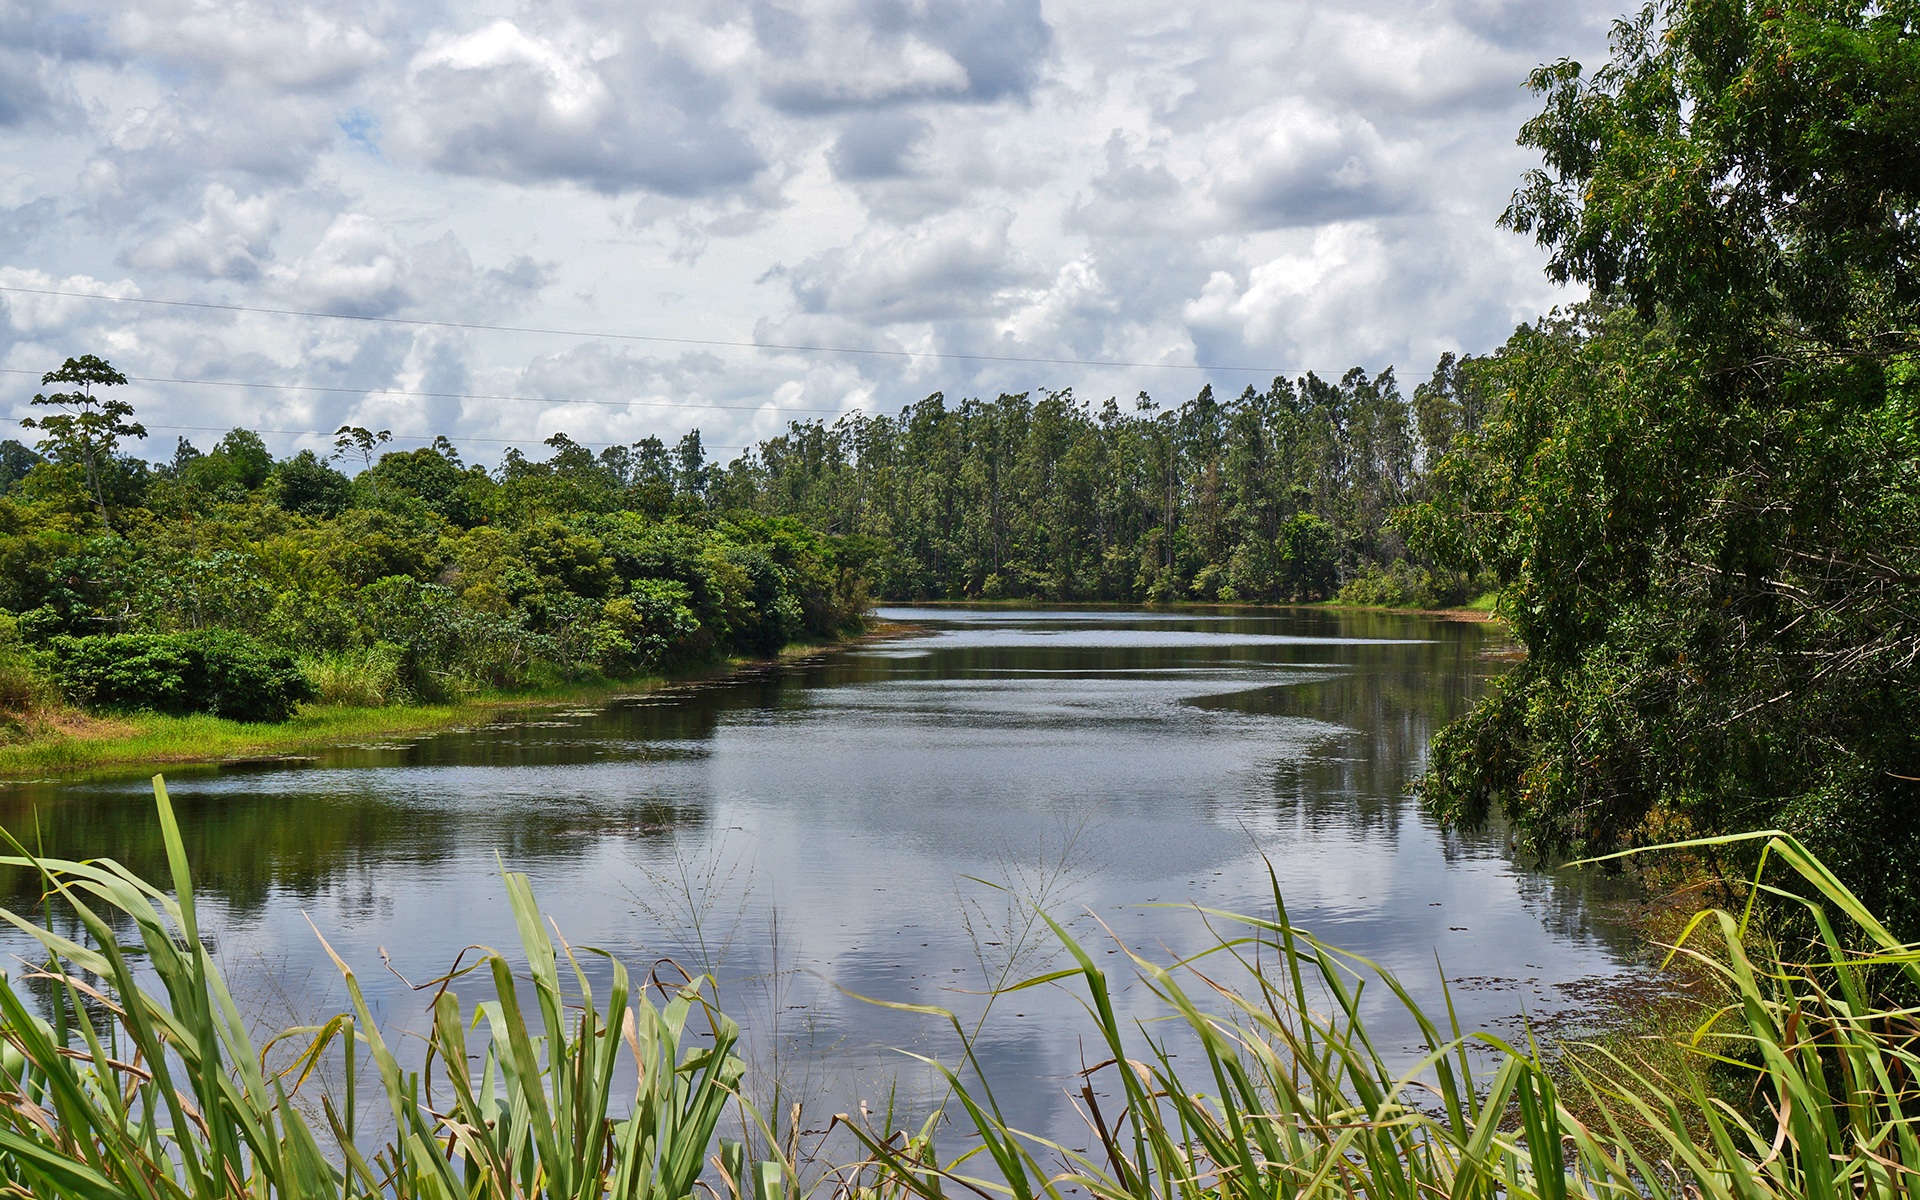
landscape, tree, water, nature, grass, marsh, wilderness, meadow, lake, river, pond, stream, reflection, reservoir, body of water, wetland, habitat, loch, ecosystem, harmony, fish pond, natural environment